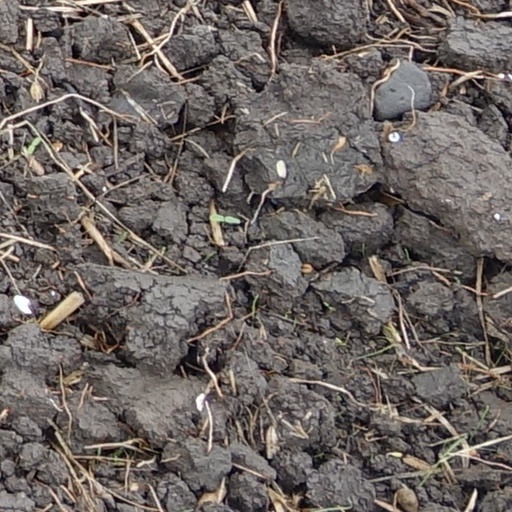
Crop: wheat